Nic Jones

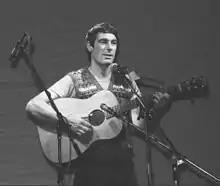
Jones performing in 1981

Nic Jones (born Nicolas Paul Jones; 9 January 1947) is an English singer, songwriter and musician. Regarded as a prominent figure of the British folk revival, he has recorded five solo albums and collaborated with various musicians.